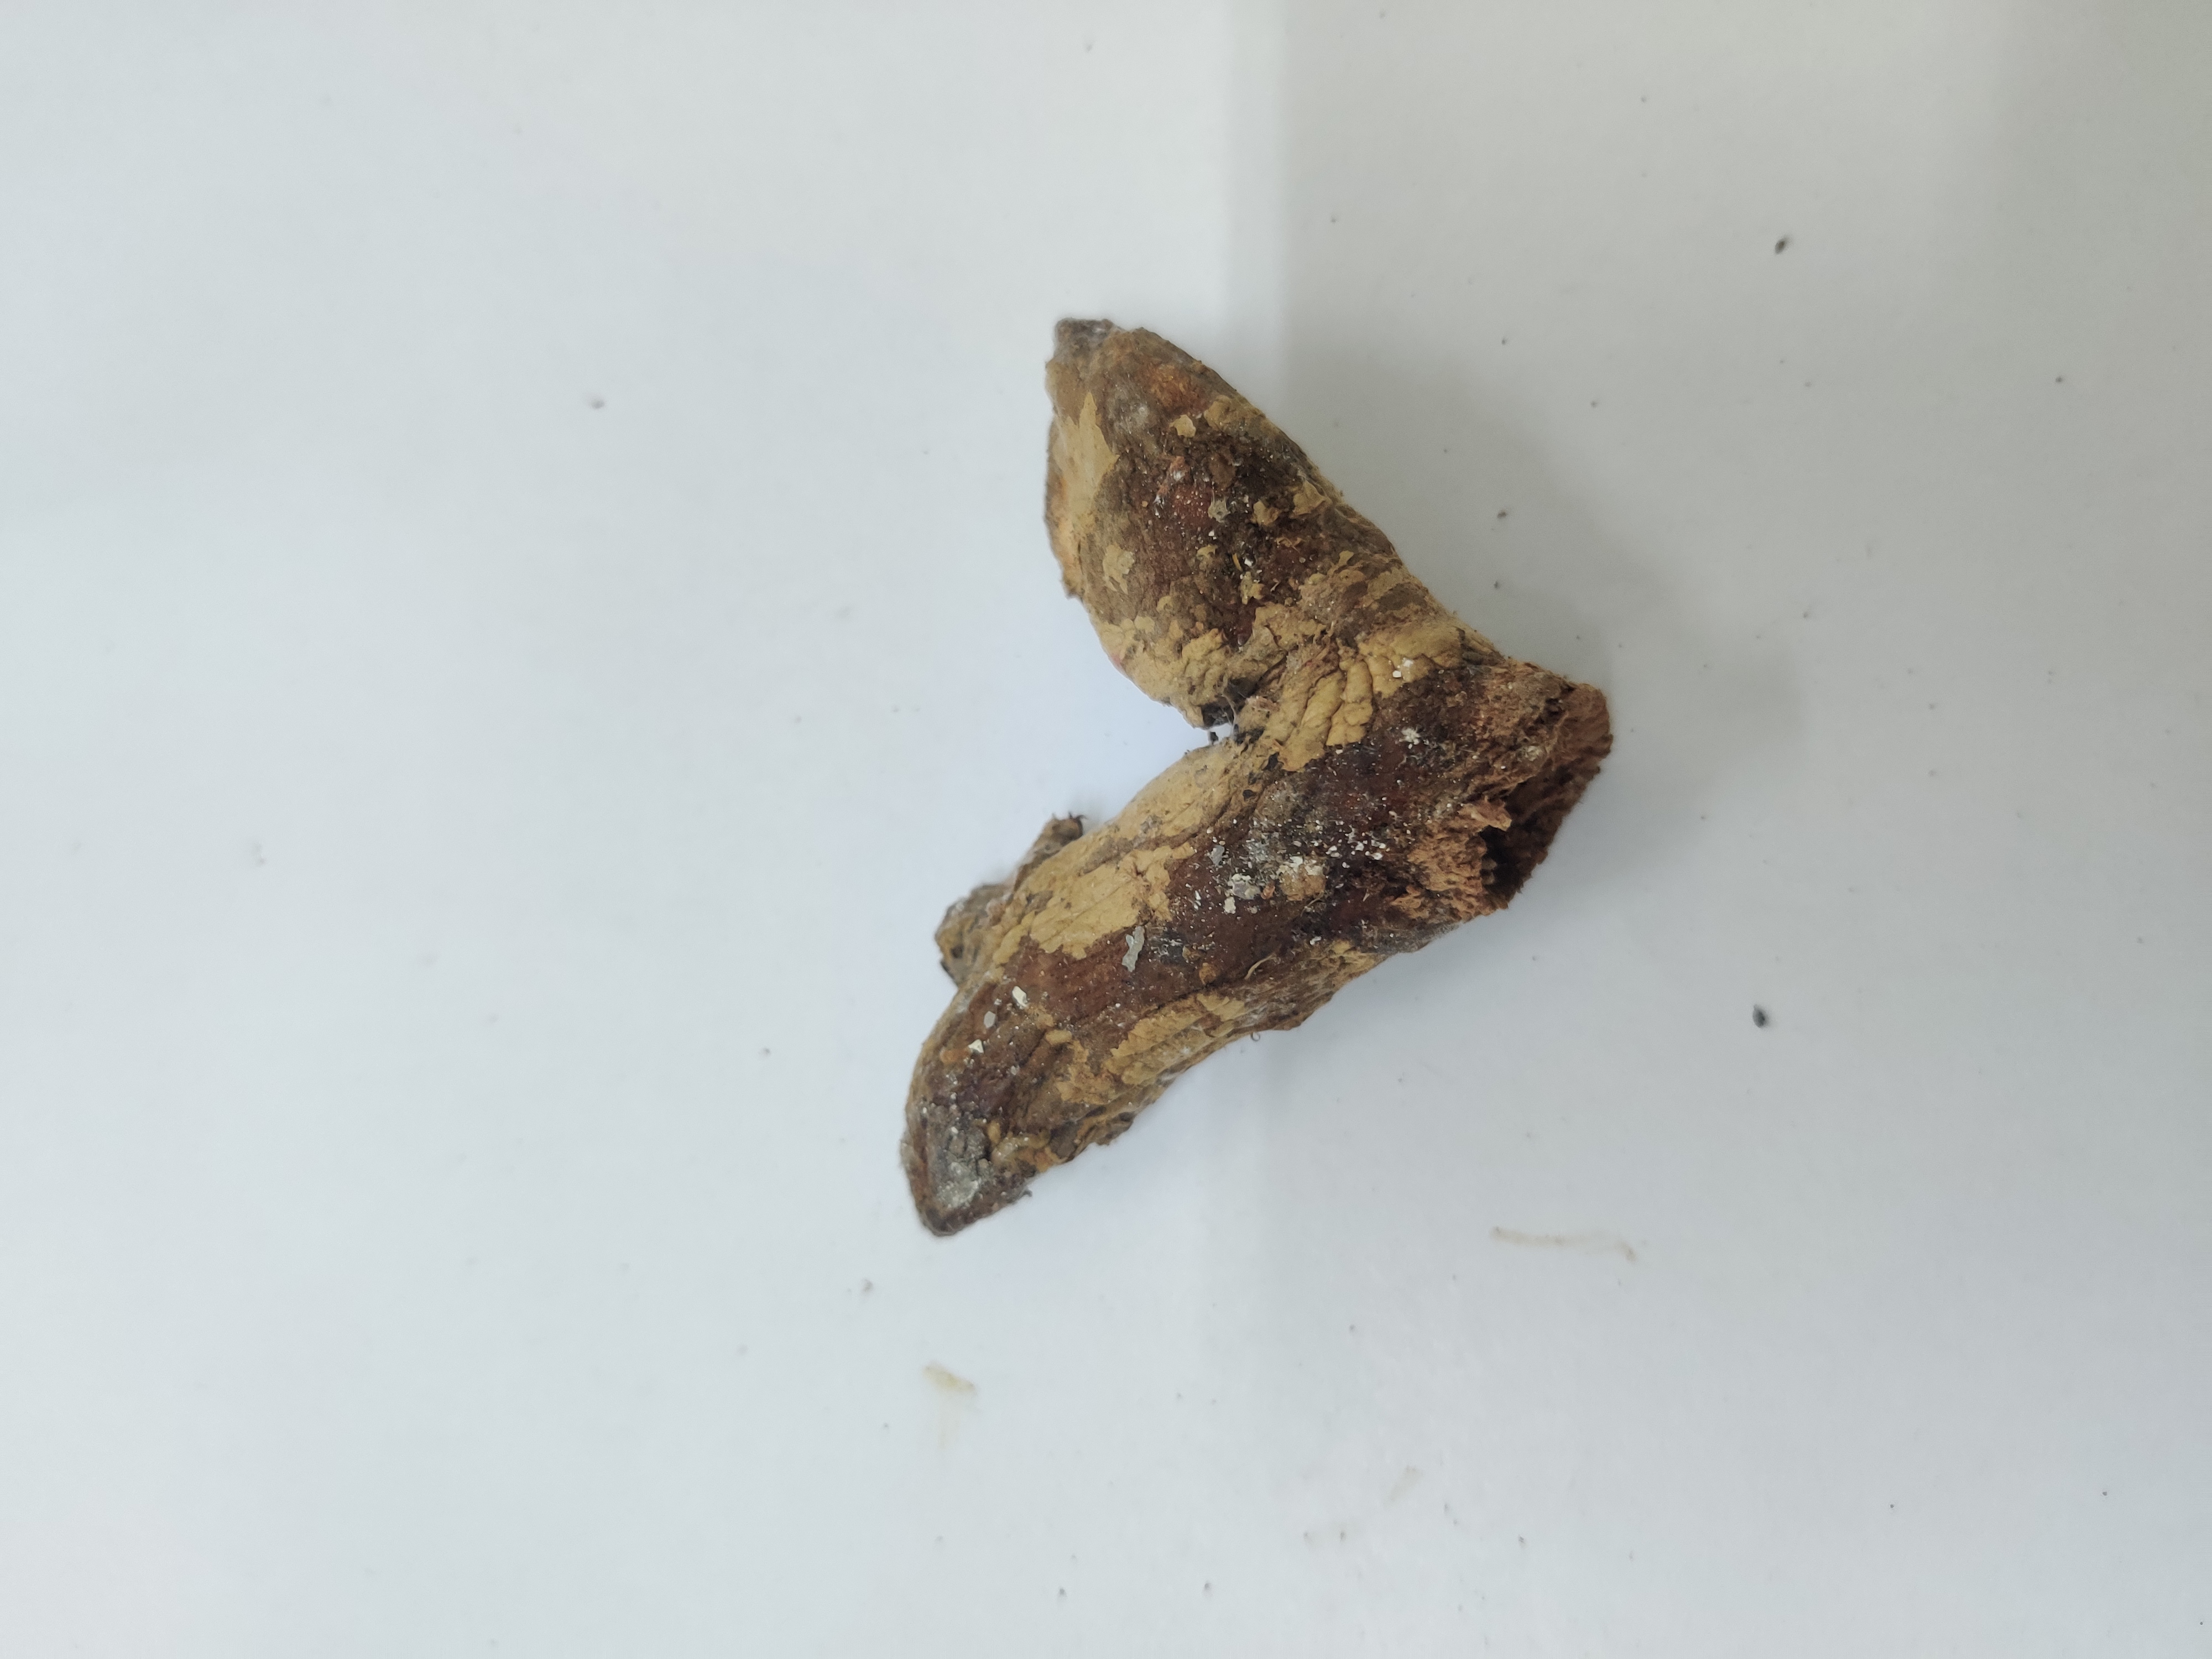
Crop: Turmeric
Condition: Severely Damaged